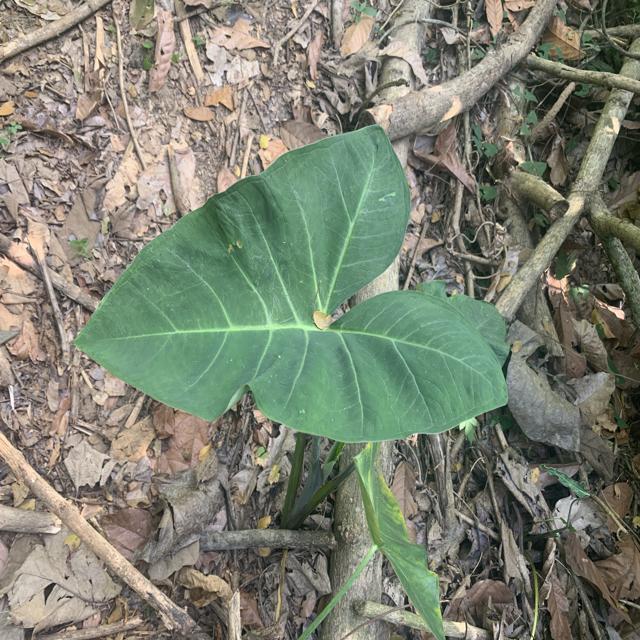
Label: Healthy